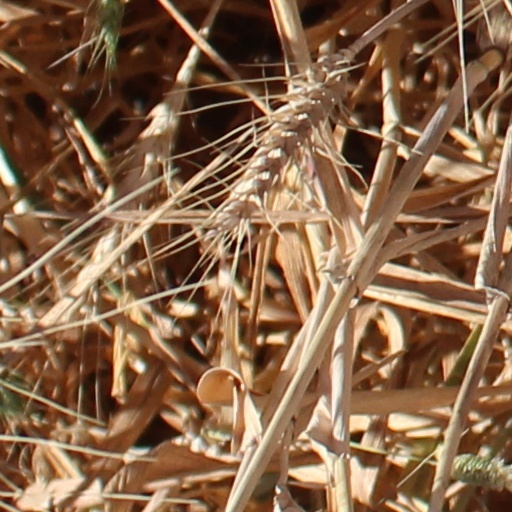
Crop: wheat